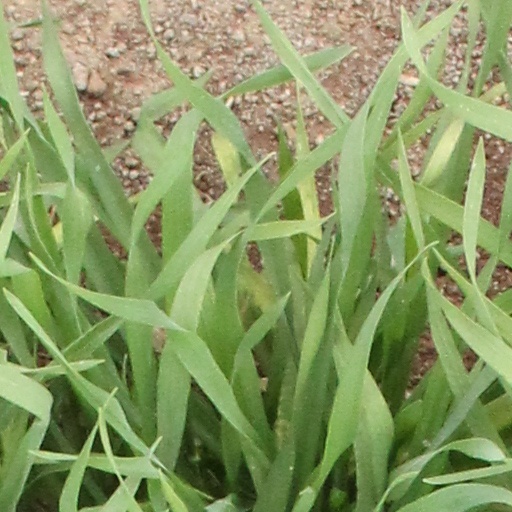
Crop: wheat